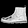
Label: Ankle boot